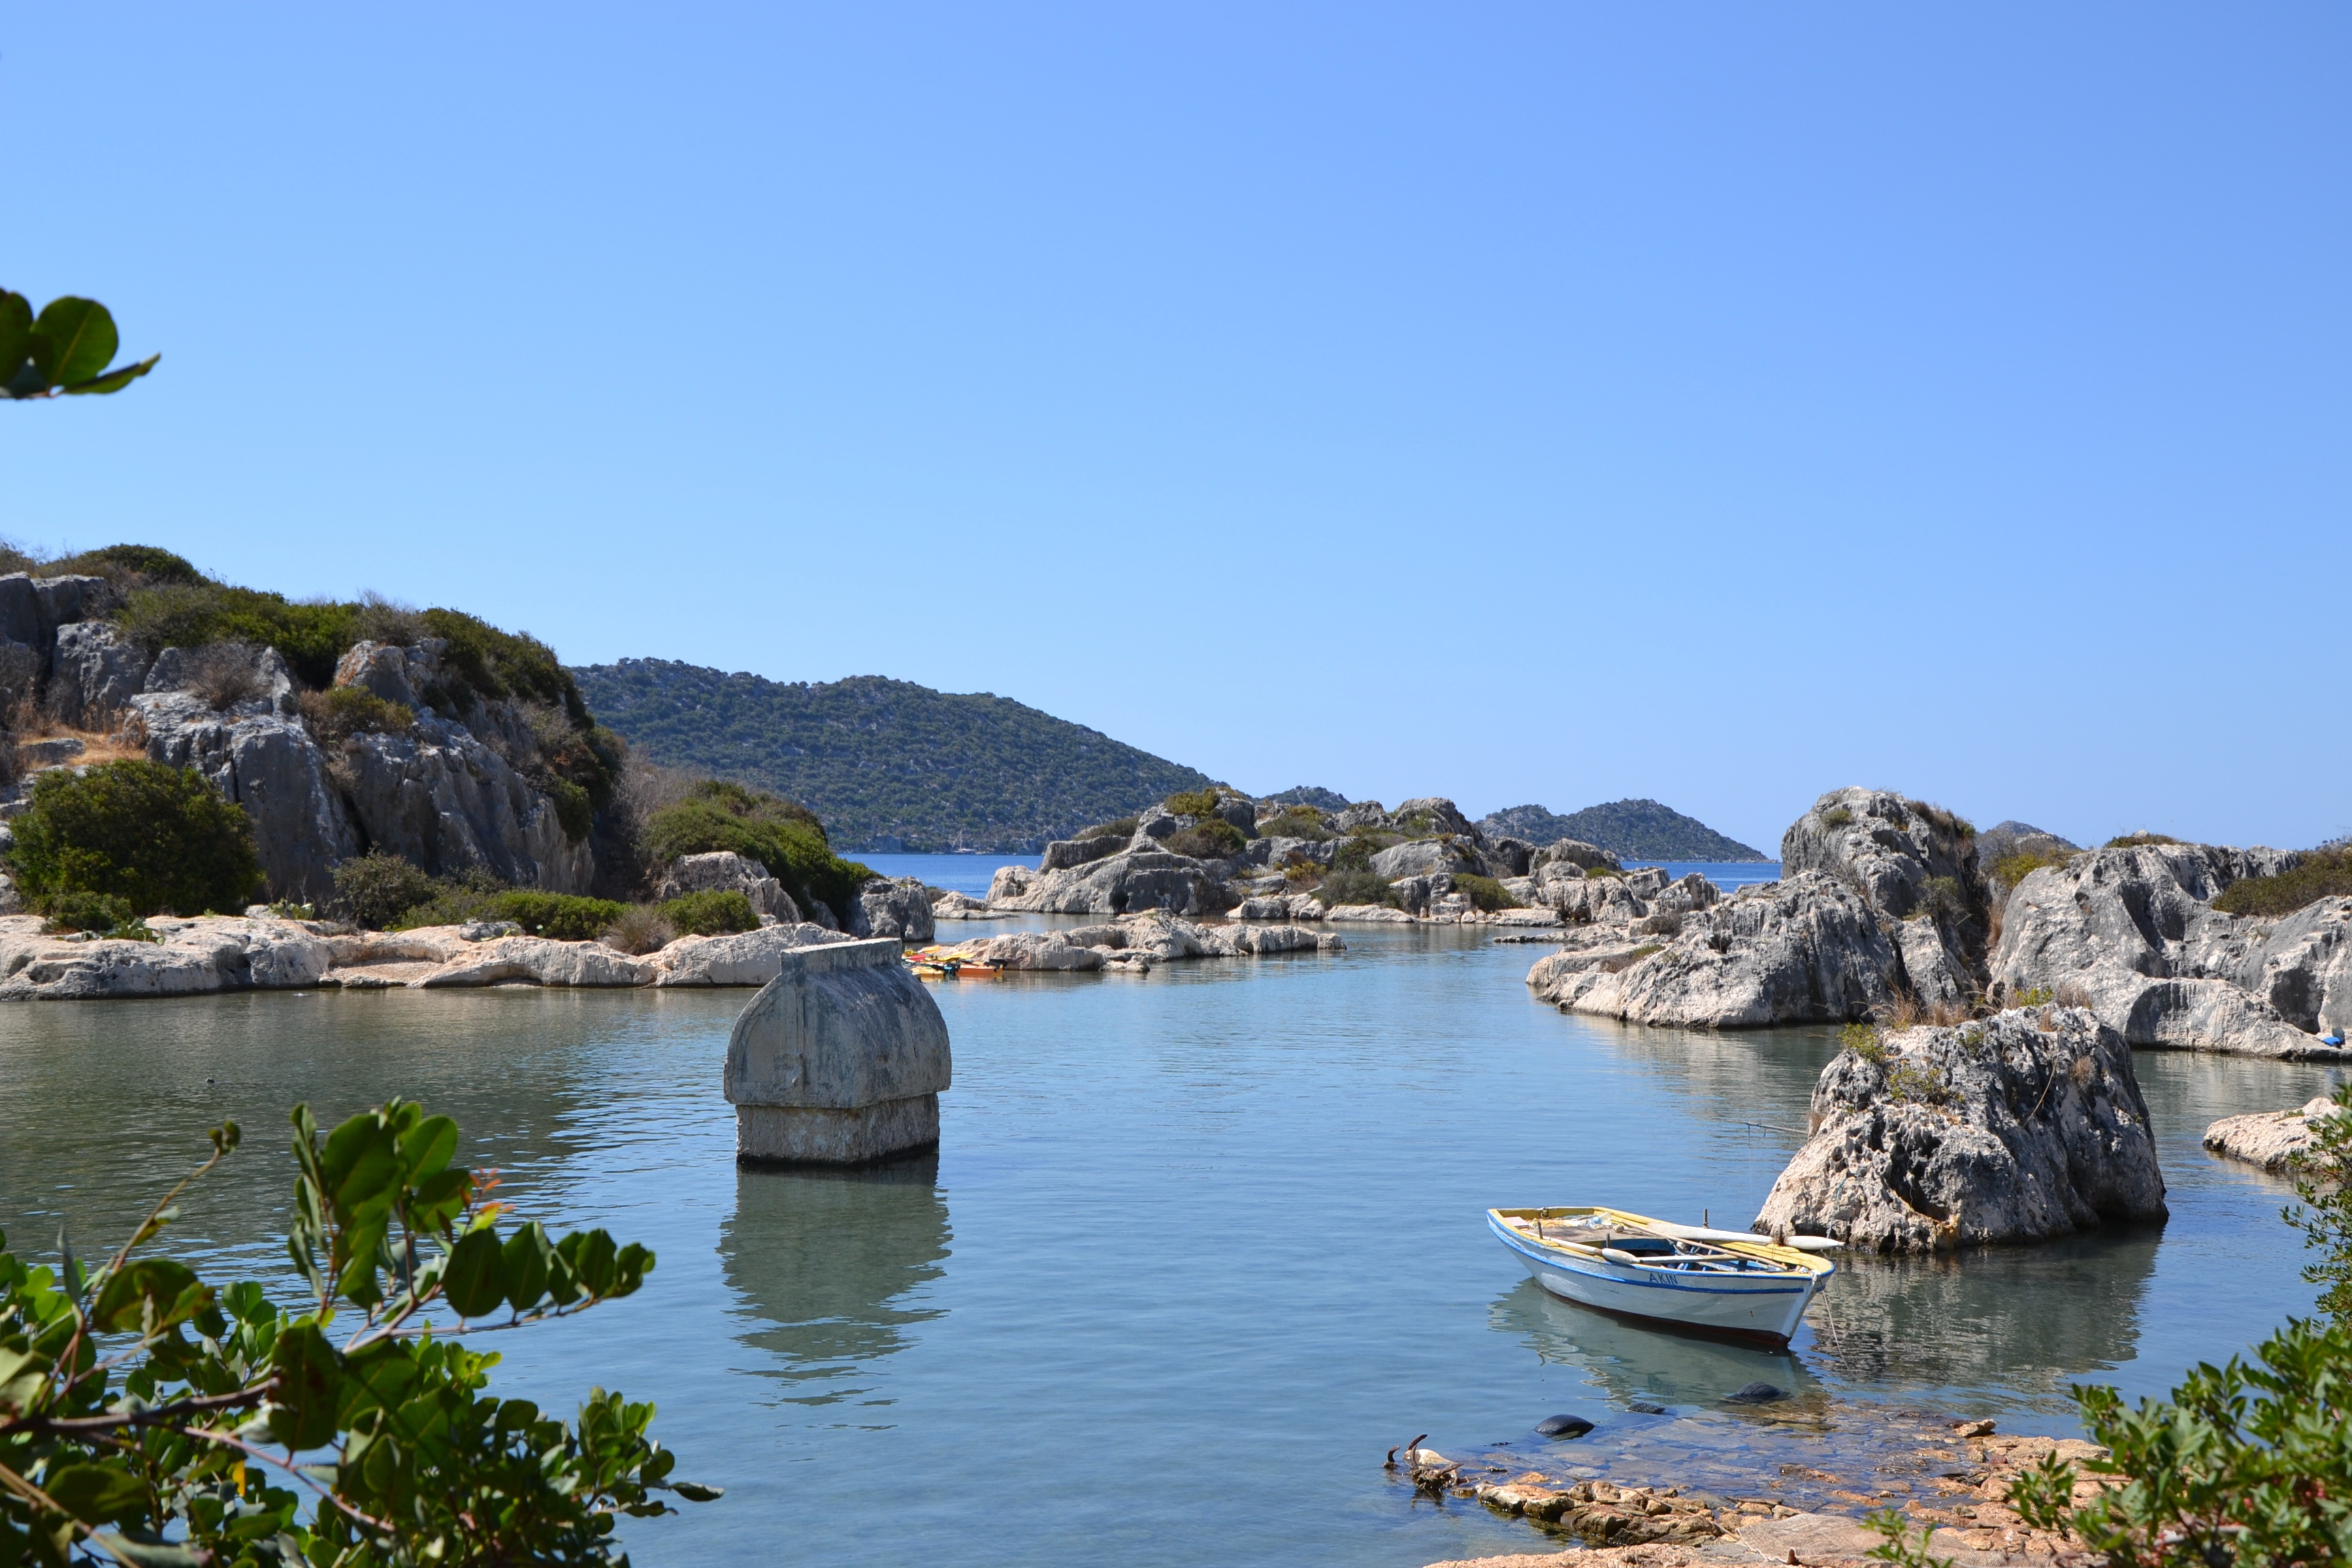
beach, landscape, sea, coast, sun, shore, lake, atmosphere, summer, cliff, cove, inlet, vehicle, bay, tourism, terrain, body of water, watersports, holidays, boats, cape, islet, rays of sunshine, landform, in love